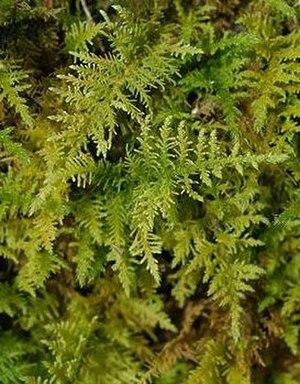
Bryophyte Thuidium tamariscinum
Les kokedama, des « sphères de mousse » sur lesquelles s'épanouissent une plante, sont apparus au Japon au début des années 1990.